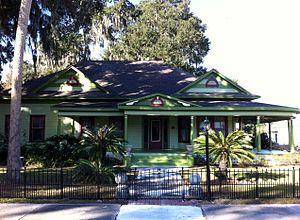
Fort Meade est une ville américaine située dans le comté de Polk, en Floride.